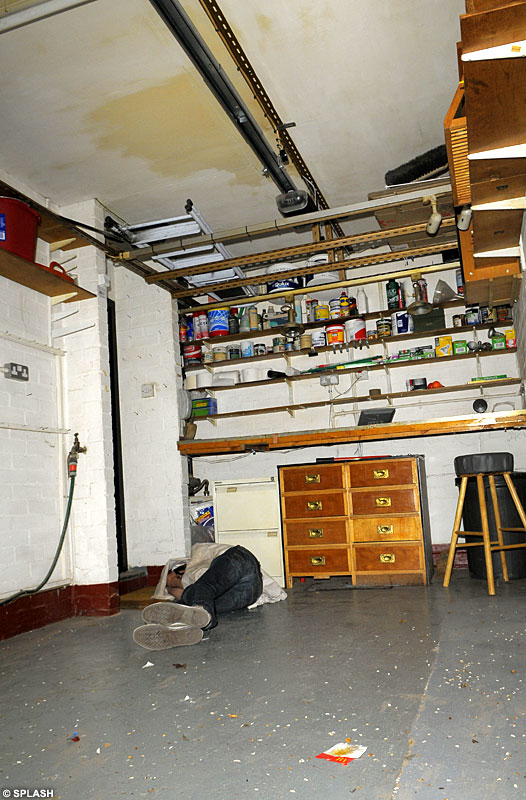
Room type: garage